Dark Kingdom

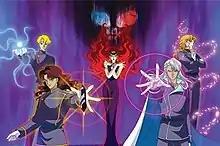
The Dark Kingdom as depicted in the first anime adaptation. Left column: Jadeite, Nephrite. Middle column: Queen Metaria (background), Queen Beryl. Right column: Kunzite, Zoisite.

The is a group of fictional characters in the "Sailor Moon" manga series by Naoko Takeuchi. They are the chief villains of the first story arc in every version of the series, and were first introduced in the first chapter of the manga, "Usagi – Sailor Moon", originally published in Japan's "Nakayoshi" on 28 December 1991. In the DIC English adaptation, the Dark Kingdom's title was changed to "Negaverse".